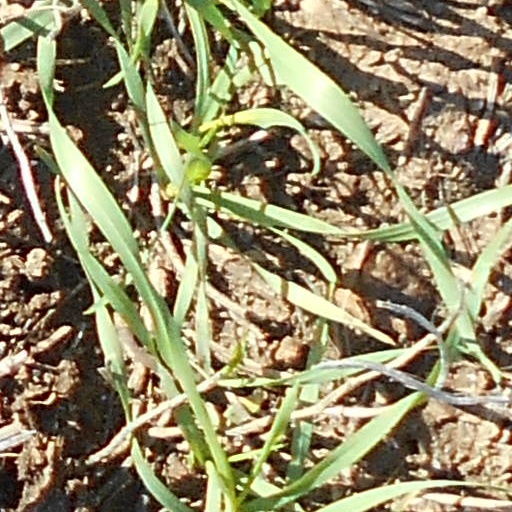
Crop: wheat